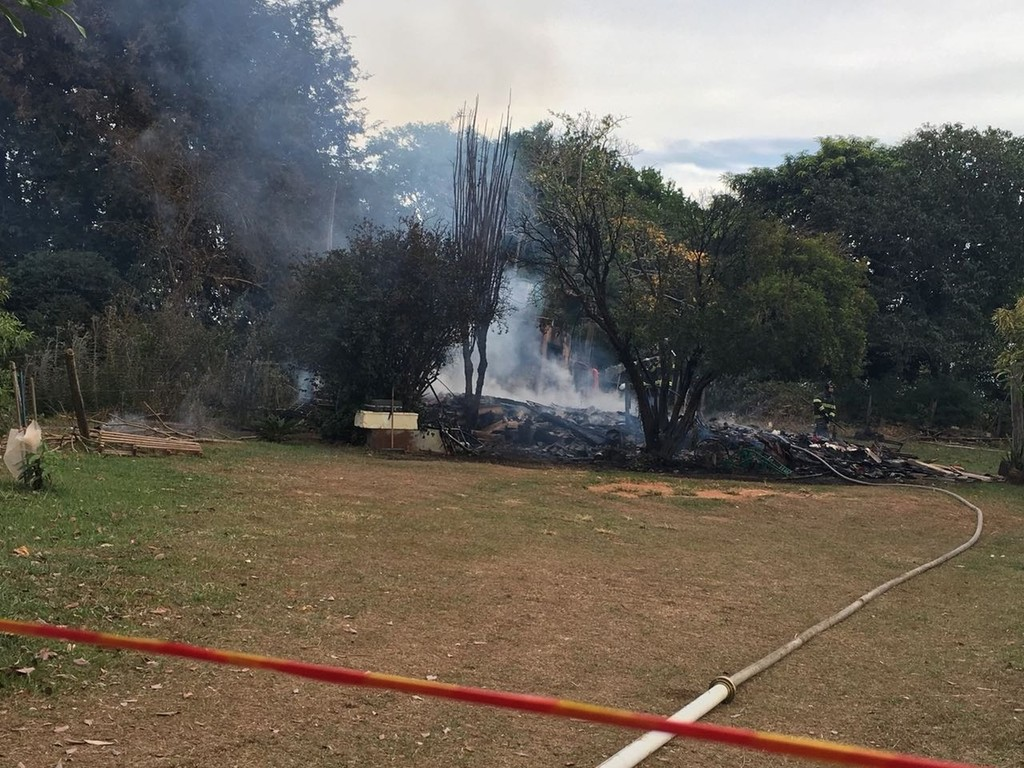
Fire: no
Smoke: yes